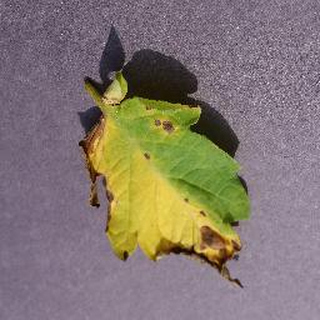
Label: tomato_septoria_leaf_spot